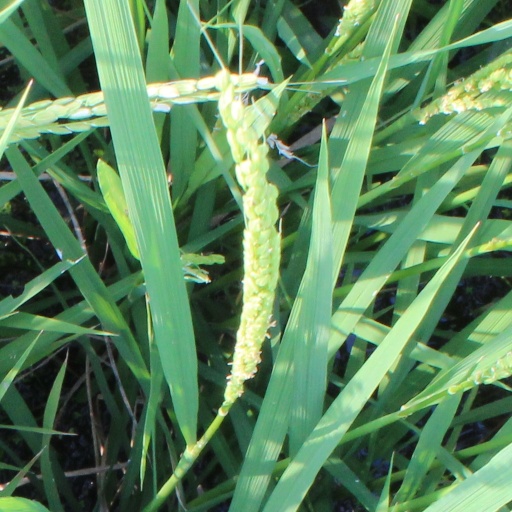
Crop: rice